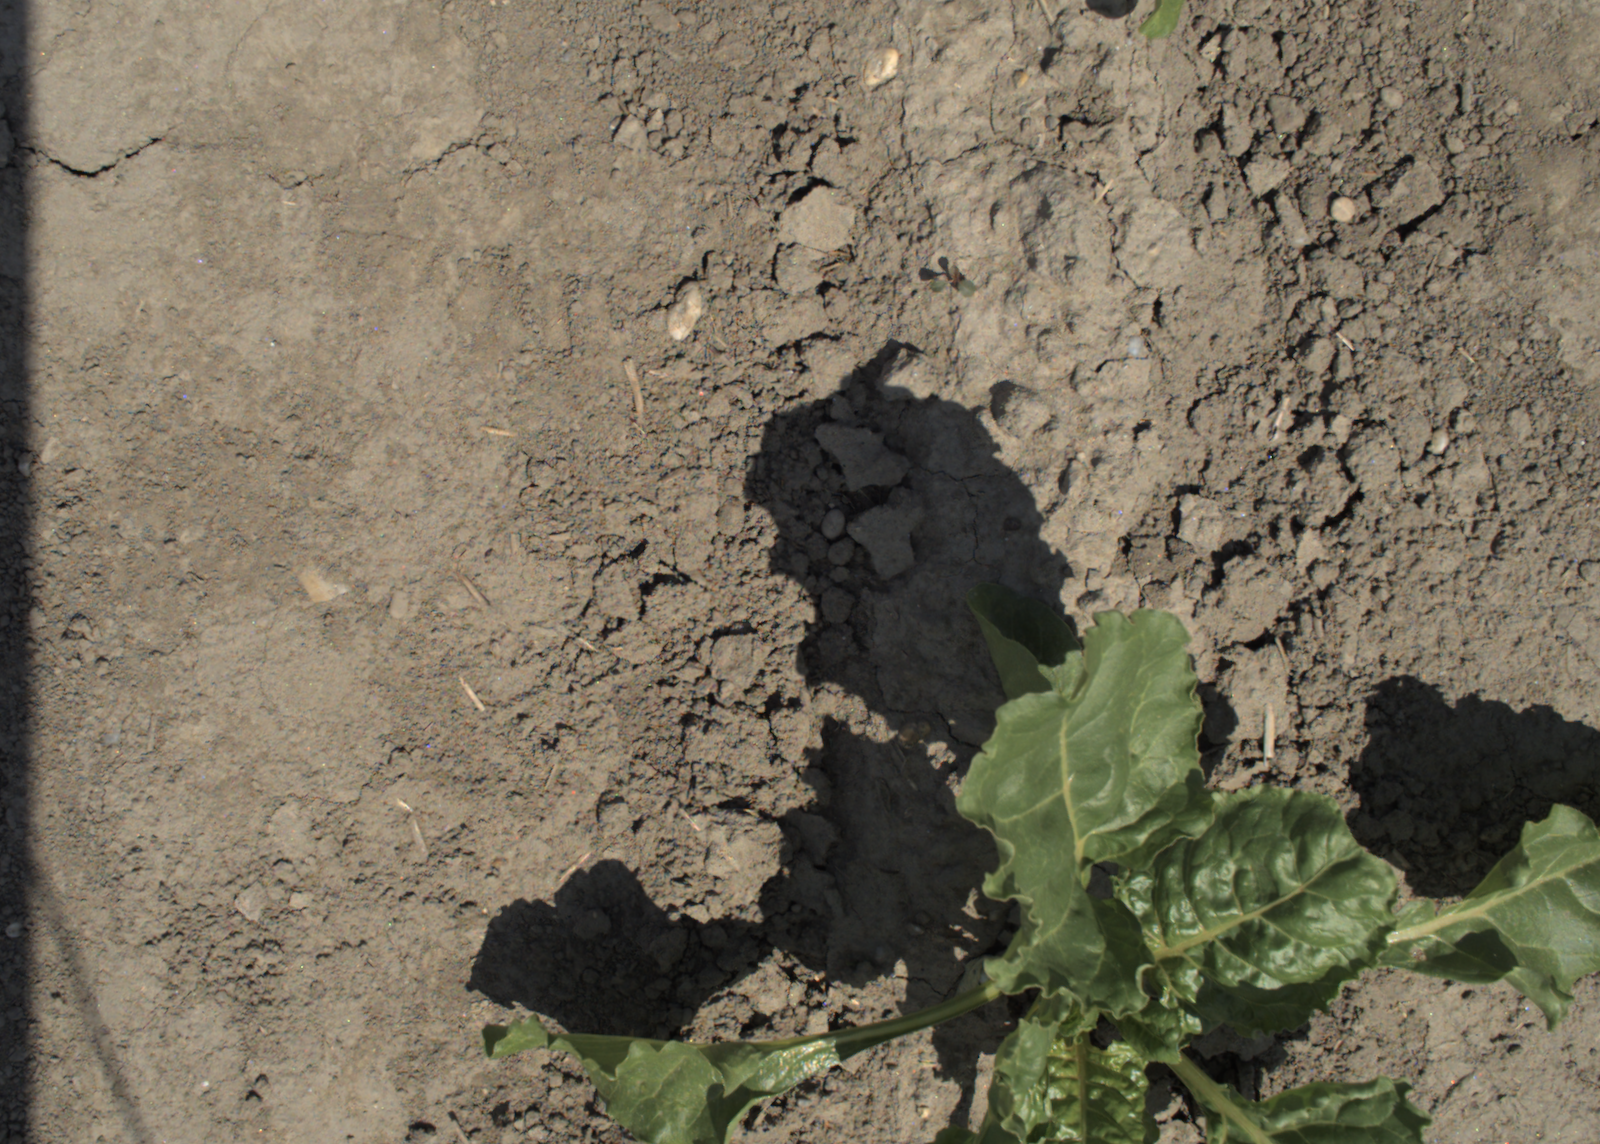
Capture date: 10.06.2021 12:34:44
Weather: sunny
Wind: light
Seeding date: 27.04.2021
Plant canopy height (mm): 797